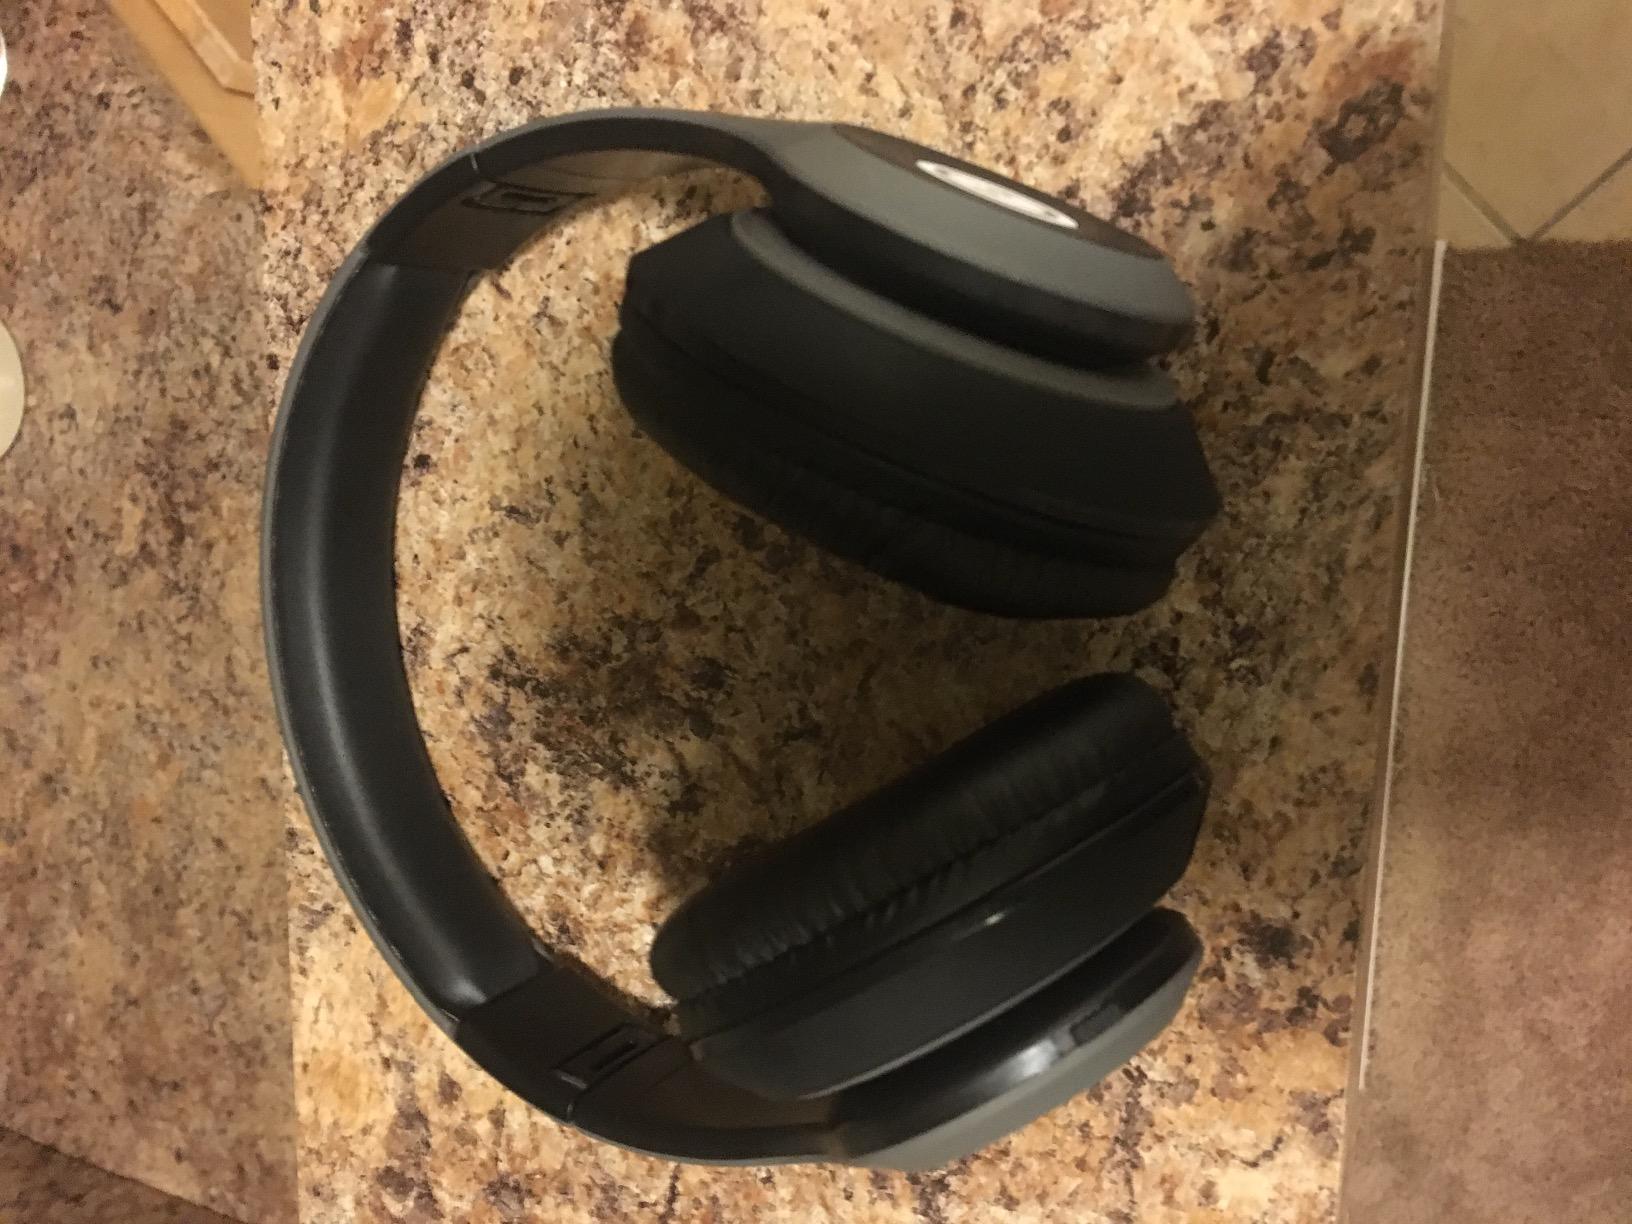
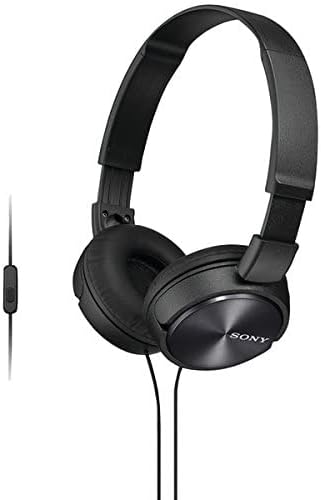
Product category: headphones
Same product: no